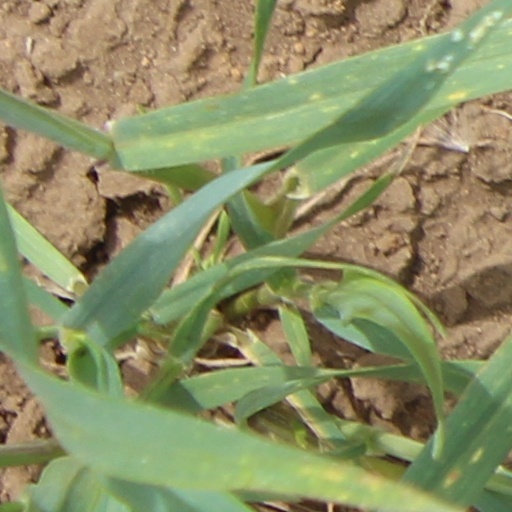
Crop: wheat